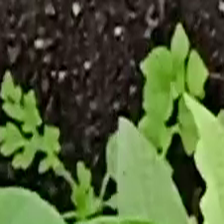
Weed species: Gajar_gavat_(Parthenium hysterophorus)